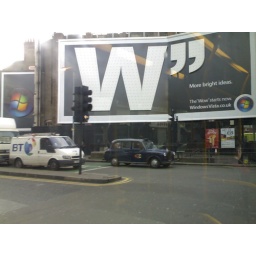
On Charing Cross road by the Centre Point building